SNCF BB 1280

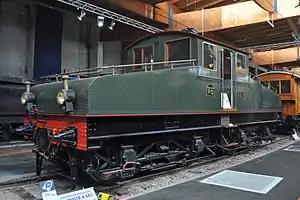
PO E.1 (preserved at Mulhouse railway museum, 2012)

The SNCF BB 1280 class were a class of 600 V DC 4 axle Bo′Bo′ electric locomotives, formerly Compagnie du chemin de fer de Paris à Orléans machines (originally PO E.1 to E.13), initially built for an underground section of line connecting the Gare d'Austerlitz to the Quai d'Orsay in inner Paris. The locomotives were converted for 1500 V DC use in the 1930s, and renumbered PO E.281 to E.293. They were absorbed by the SNCF, and operated as shunters until the late 1960s.